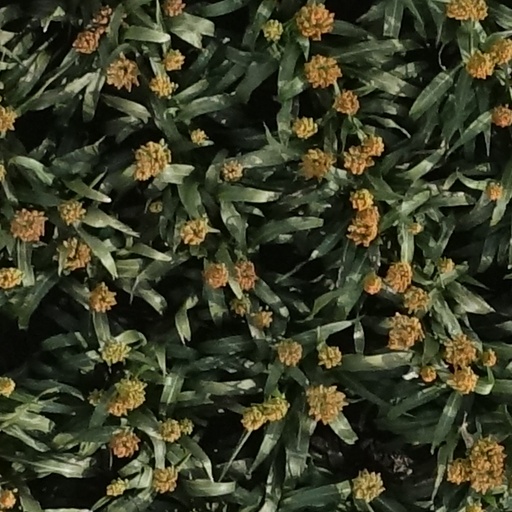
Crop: sorghum